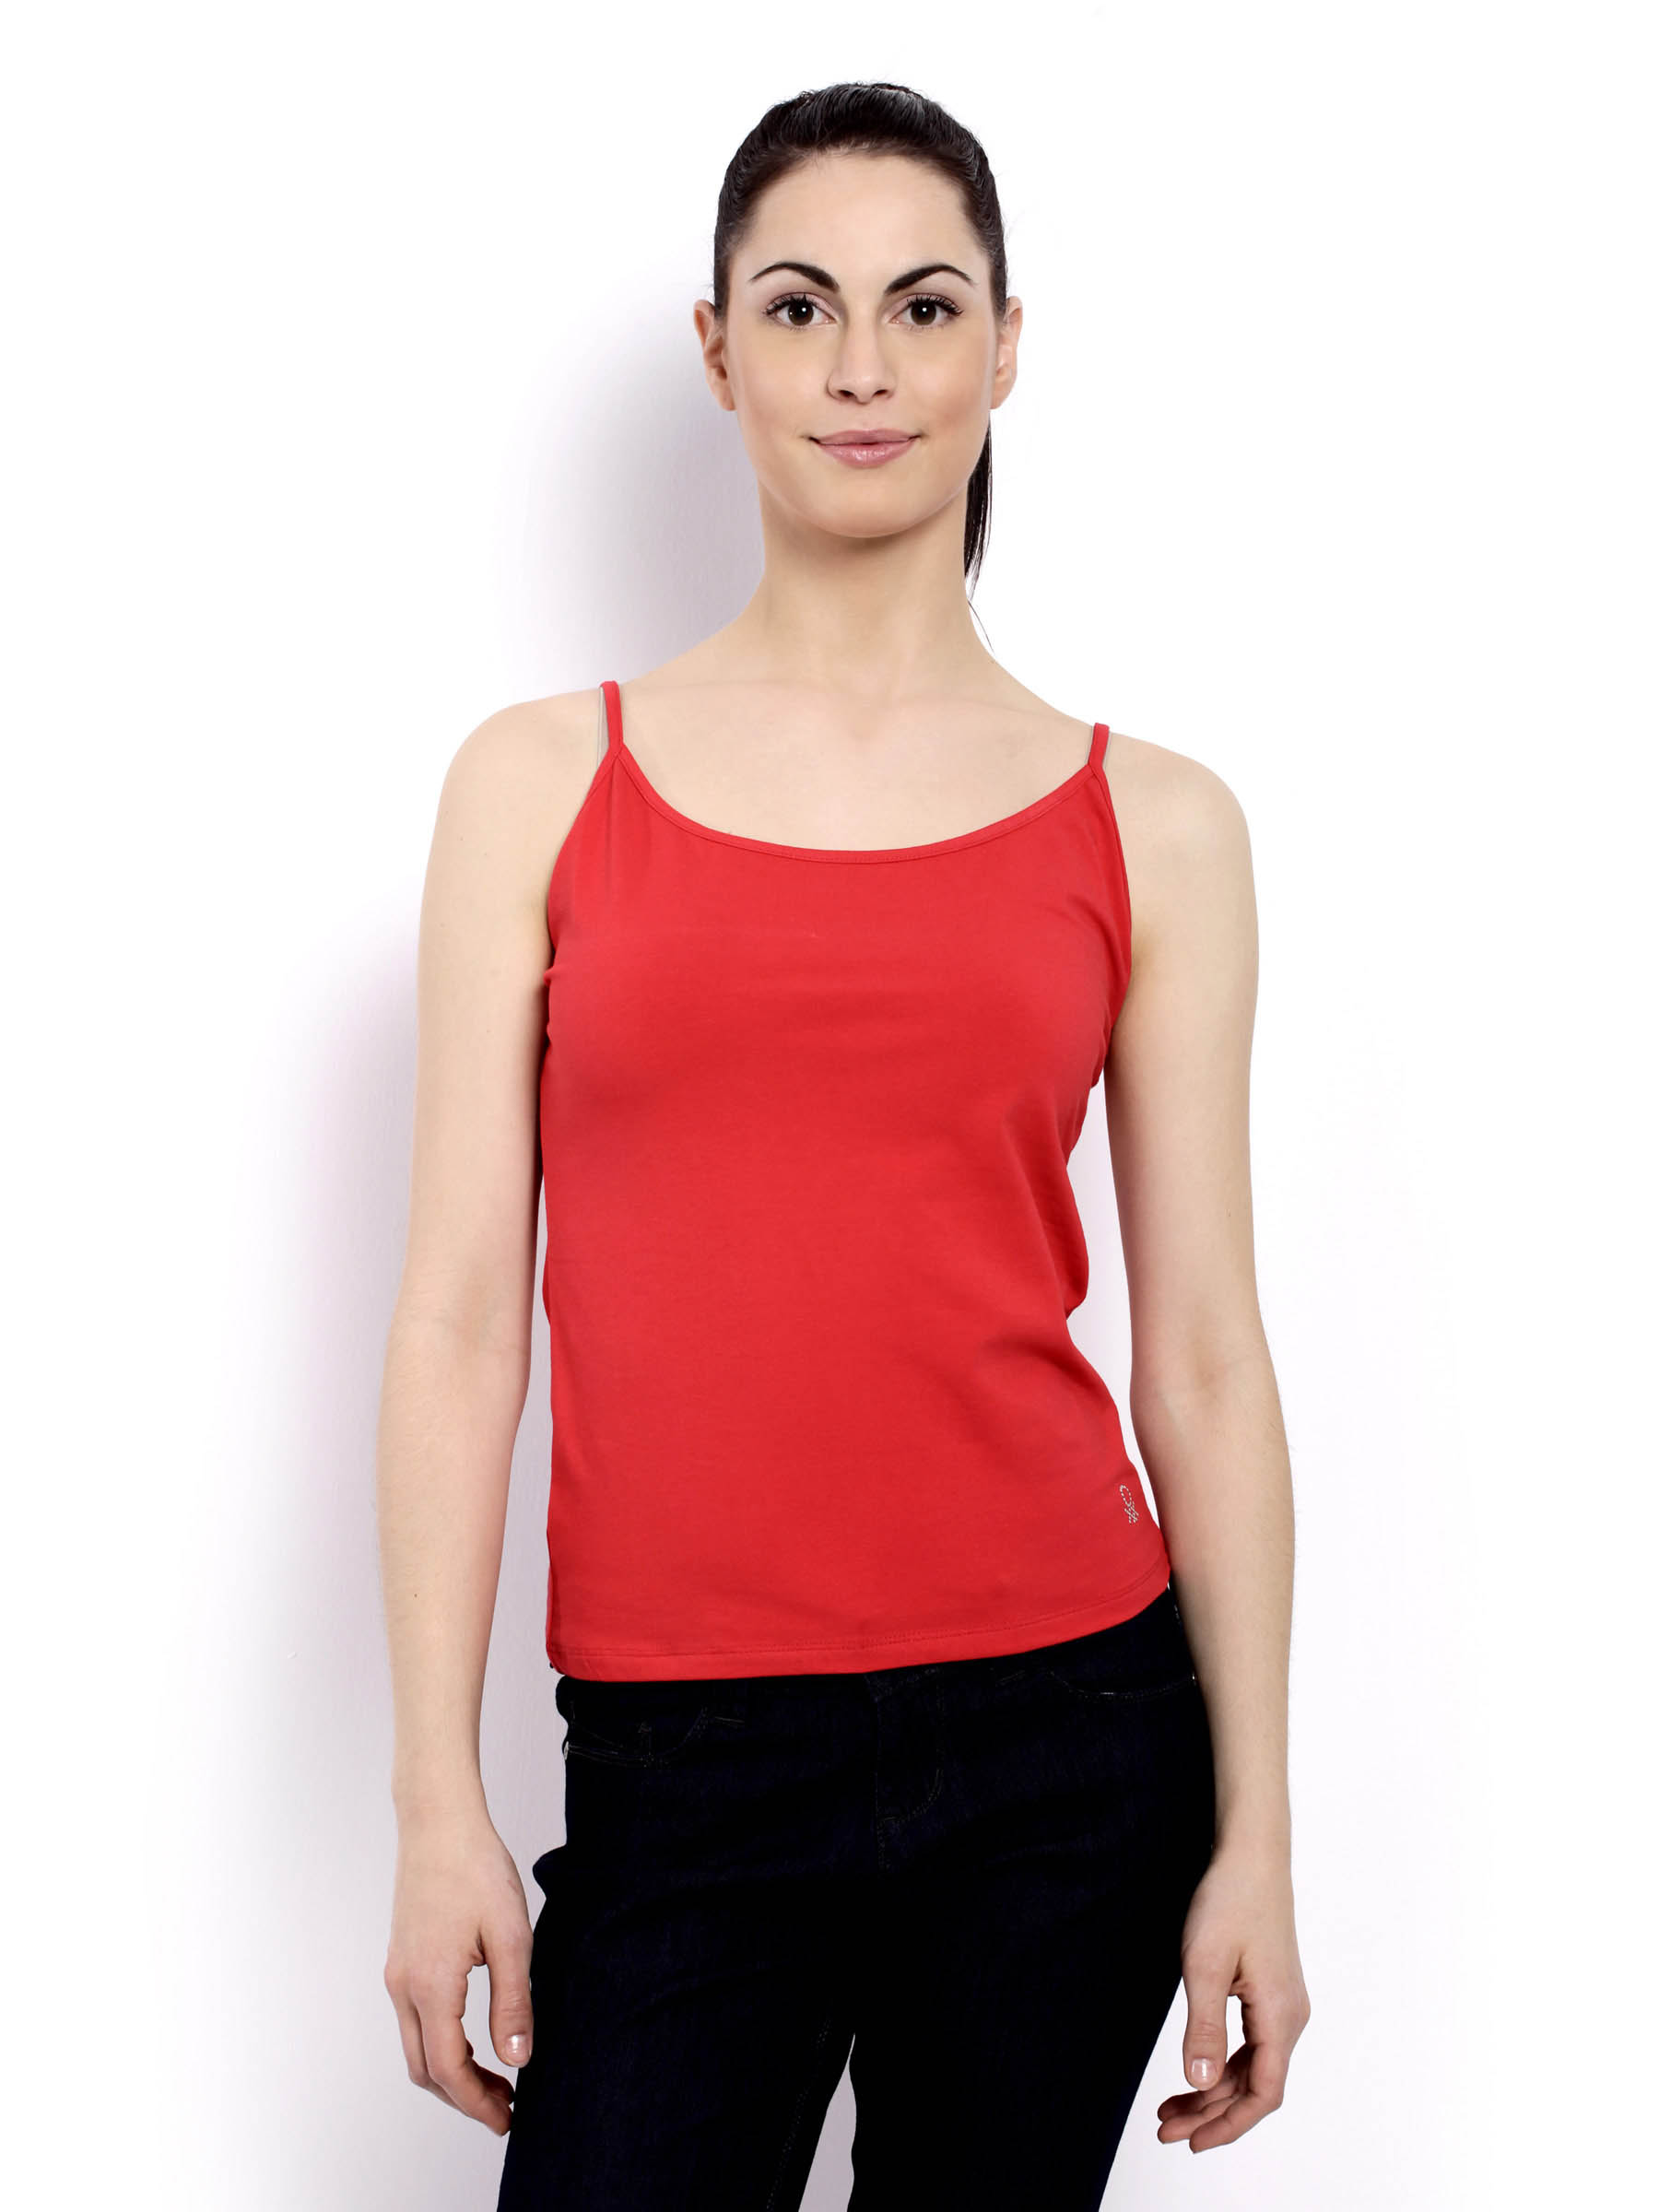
United Colors of Benetton Women Light Winter Red Tops
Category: Apparel / Topwear / Tops
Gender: Women
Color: Red
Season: Fall 2011
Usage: Casual